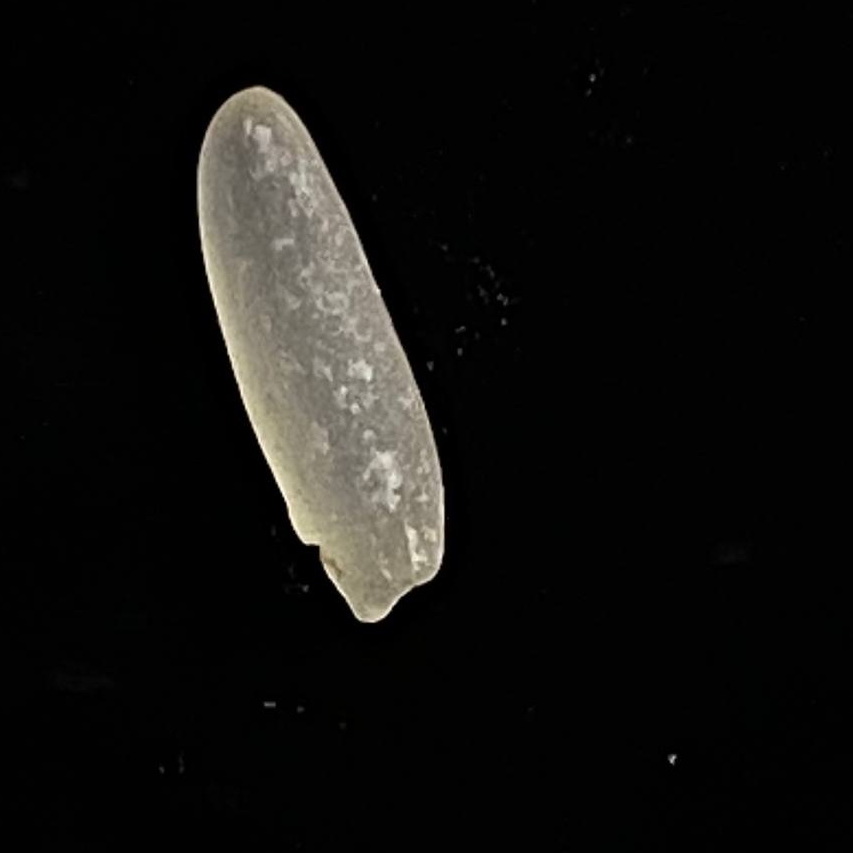
Rice variety: BR28